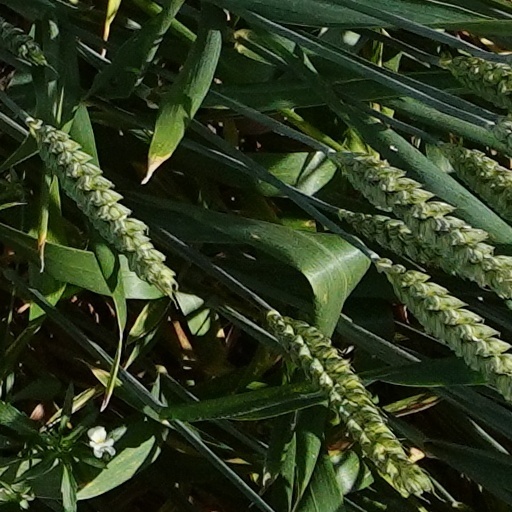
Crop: wheat